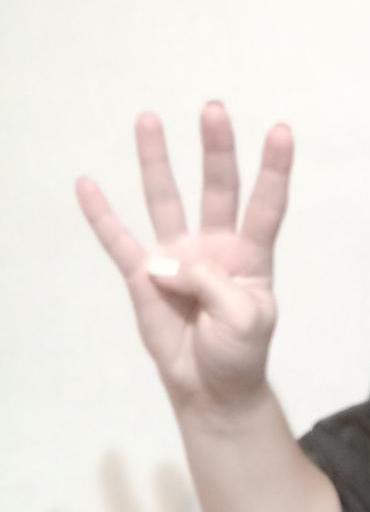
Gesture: four